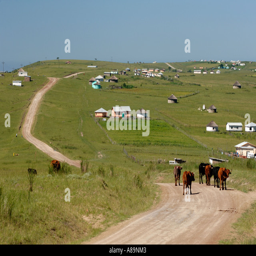
cattle wandering along the road